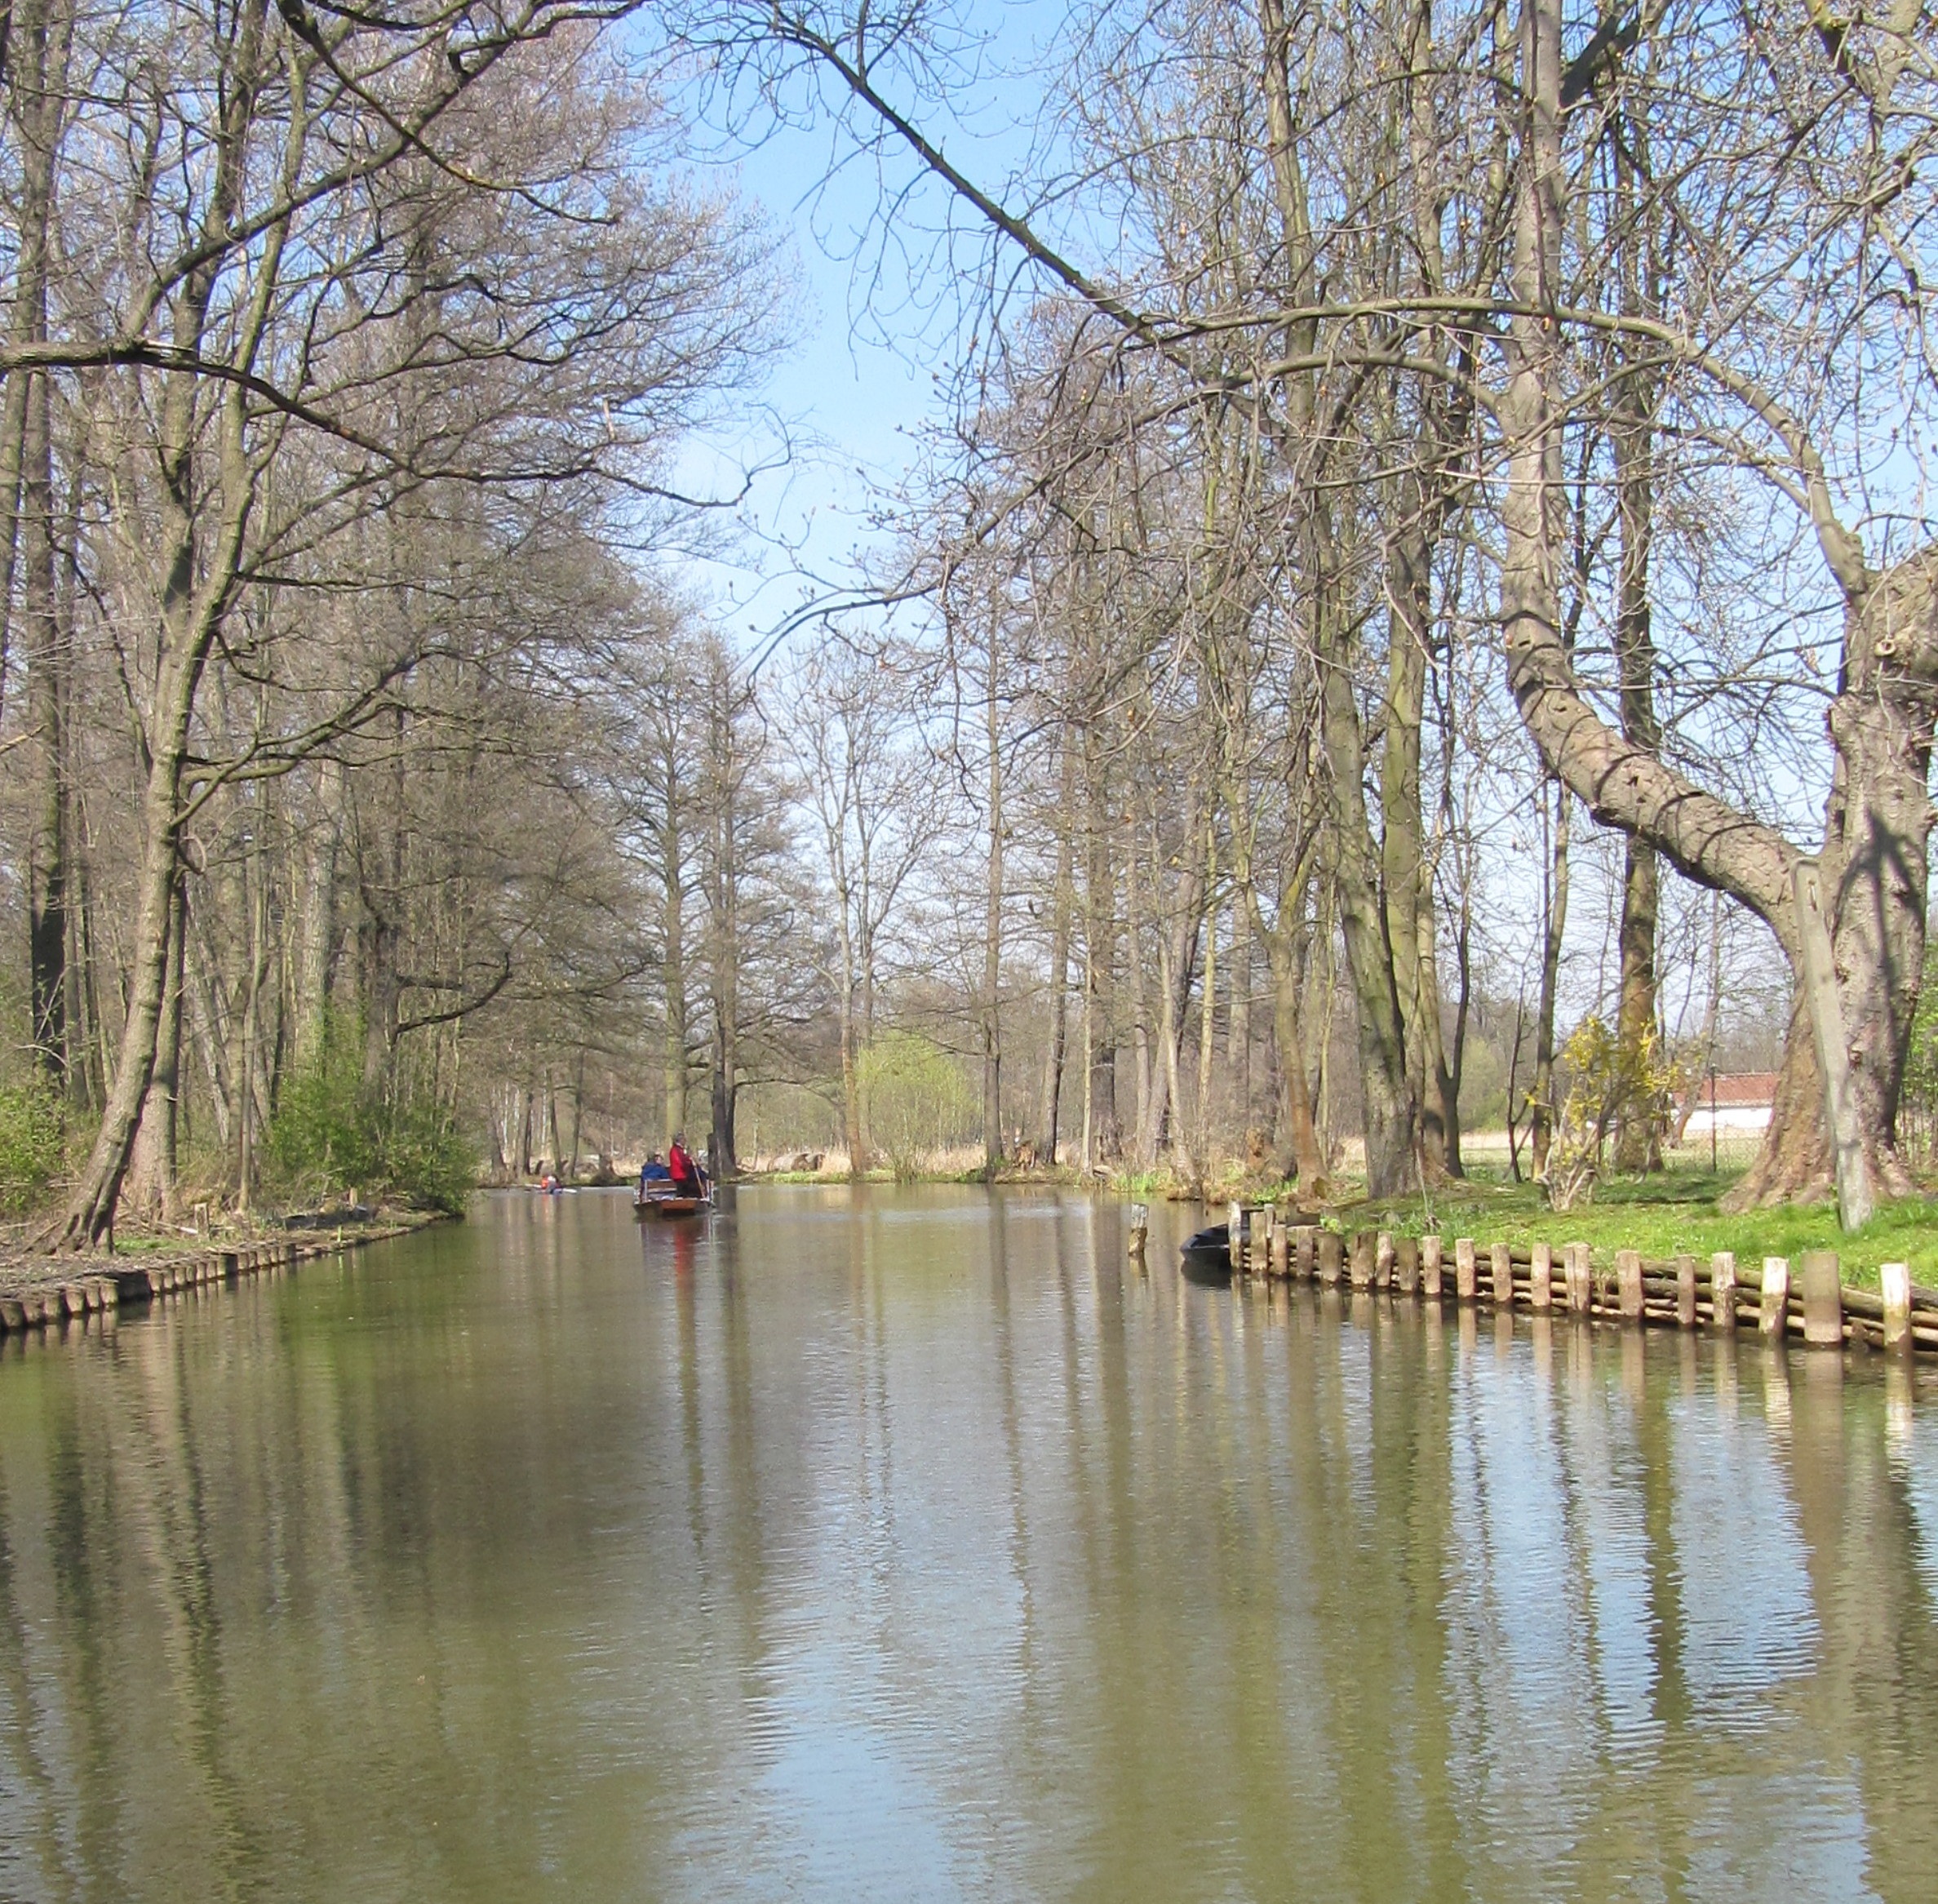
landscape, tree, water, flower, lake, river, canal, pond, reflection, autumn, waterway, body of water, wetland, spreewald, bayou